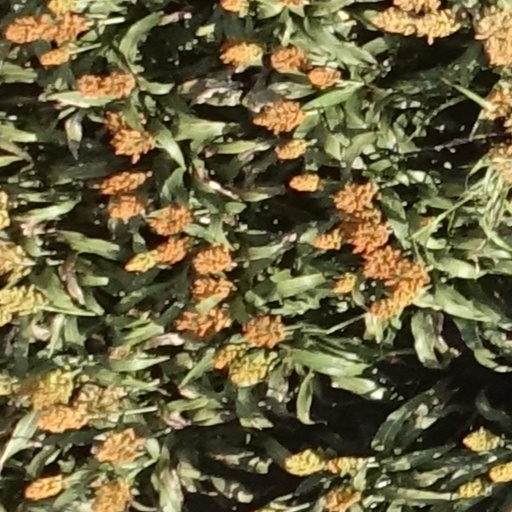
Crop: sorghum